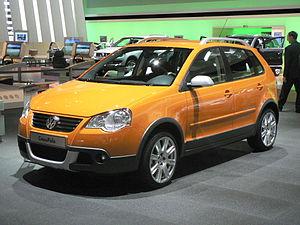
La Polo IV est une automobile de la marque allemande Volkswagen apparue en 2001 et restylée en 2005. Clone technique des Seat Ibiza et Skoda Fabia, elle succède à la Polo III.